Chinese garden

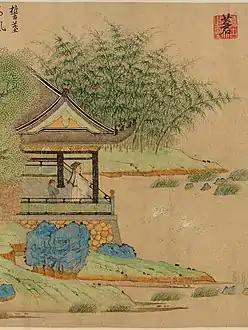
The calligrapher Wang Xizhi in his garden, the Orchid Pavilion

After the fall of the Han dynasty, a long period of political instability began in China. Buddhism was introduced into China by Emperor Ming (57–75 AD), and spread rapidly. By 495, the city of Luoyang, capital of the Northern Wei dynasty, had over 1,300 temples, mostly in the former residences of believers. Each of the temples had its own small garden.